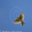
Label: bird